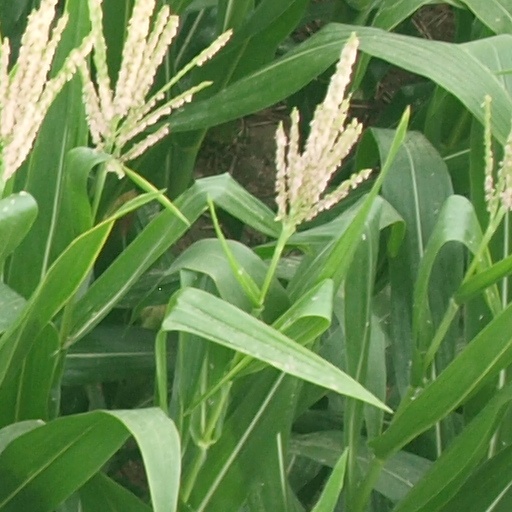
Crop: maize; corn